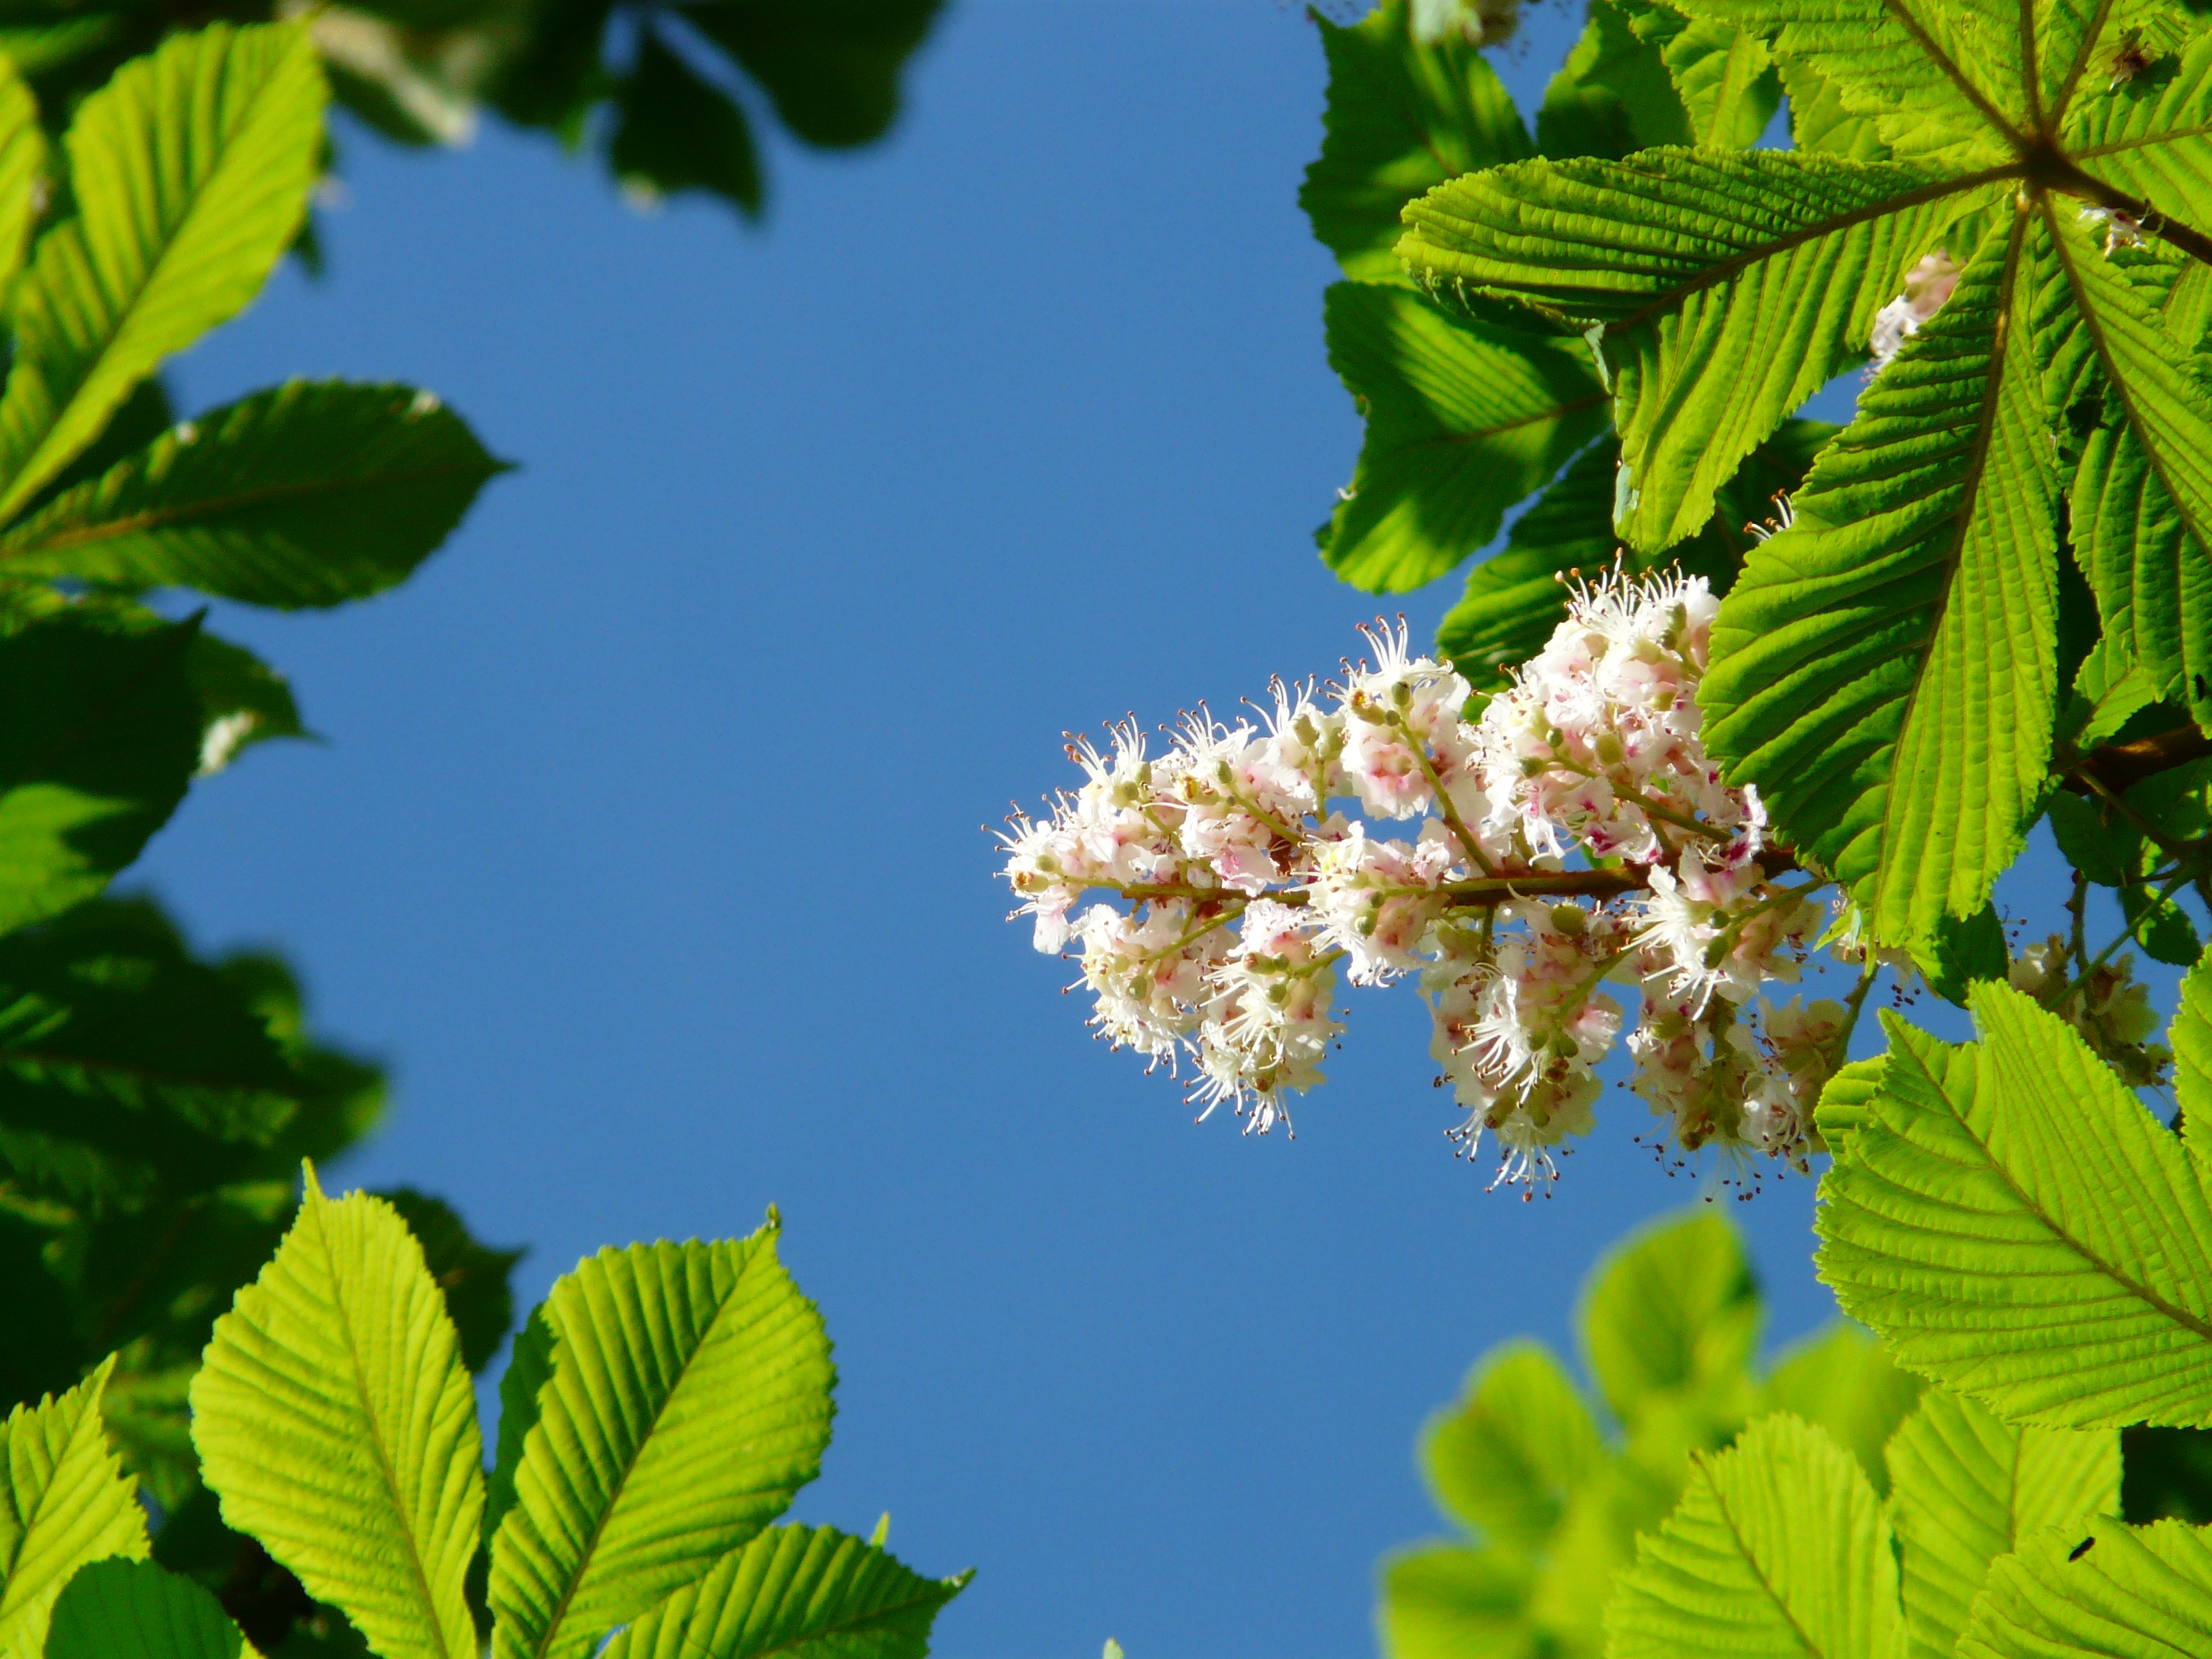
tree, nature, branch, blossom, plant, white, fruit, sunlight, leaf, flower, bloom, food, green, produce, botany, flora, flowers, leaves, shrub, aesculus, chestnut, inflorescence, flowering plant, buckeye, ordinary rosskastanie, common rosskastanie, flower fullness, white rosskastanie, aesculus hippocastanum, woody plant, land plant